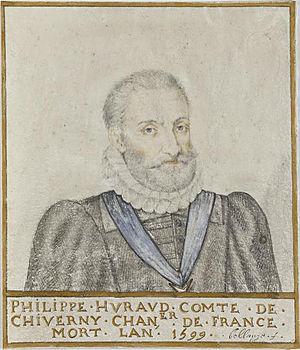
Le château de Limours était un château médiéval et Renaissance, situé sur la commune de Limours, dans le département de l'Essonne. Aujourd'hui détruit, il n'en reste que peu de vestiges, dont principalement un pavillon dessiné par François Mansart.
Limours, parfois appelée Limours-en-Hurepoix, est une commune française située à trente et un kilomètres au sud-ouest de Paris dans le département de l’Essonne en région Île-de-France.